Garaya (lute)

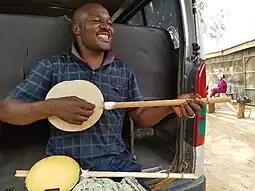
A man plays the garaya, a lute of Hausa and Fulani peoples. The Hausa version has a wooden body, while the Fulani use a gourd for the body.

The garaya or komo is an oval-bodied, two-string spike lute from Niger and Northern Nigeria.